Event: Nepal Earthquake
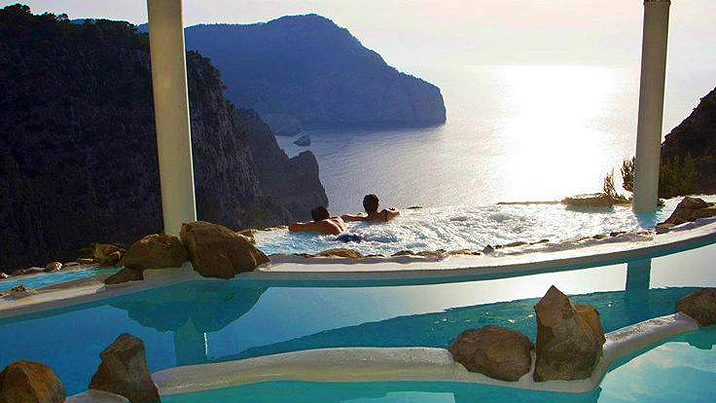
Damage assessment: no_damage